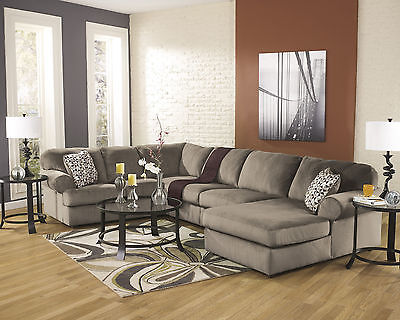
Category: sofa